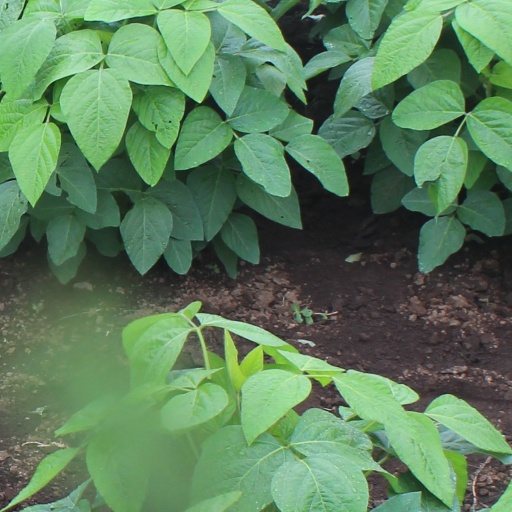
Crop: soybean